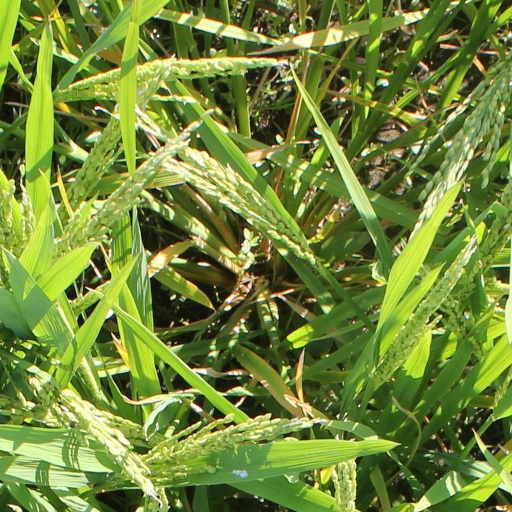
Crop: rice